The Fixer Uppers

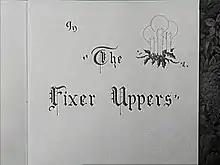

The Fixer Uppers is a 1935 American short comedy film directed by Charles Rogers, starring Laurel and Hardy, and produced by Hal Roach.